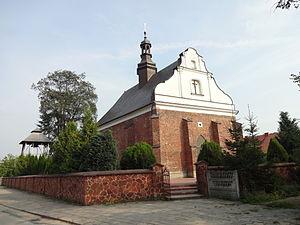
Secemin est un village de la voïvodie de Sainte-Croix et du powiat de Włoszczowa. Il est le siège de la gmina de Secemin et comptait 1 600 habitants en 2006.